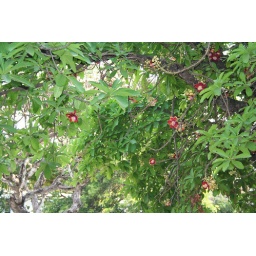
The branches of the beautiful temple tree hang round the temple and other buildings in the grounds of the wat